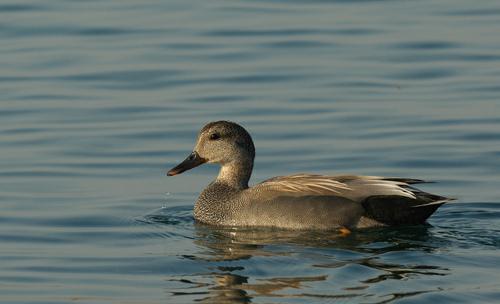
A photo of a gadwall